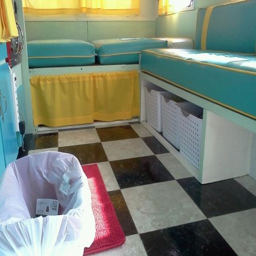
this looks like 12 tiles .